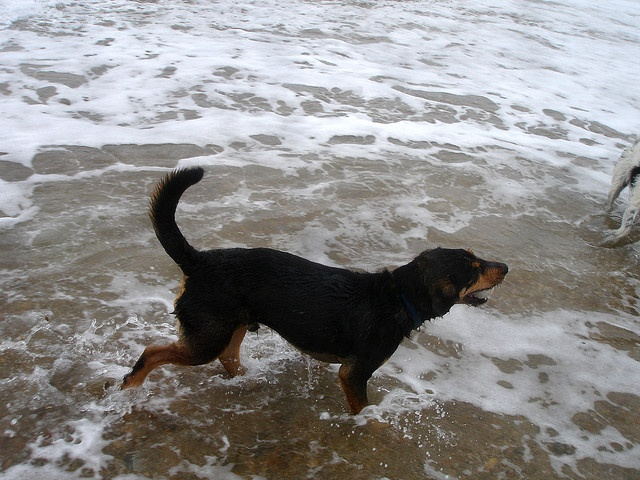
a black and brown dog in the water and a white dog
A dog standing in the water on a beach.
A black and brown dog barking in a river.
A black dog walking on top of a beach.
A black dog playing in the ocean while barking.